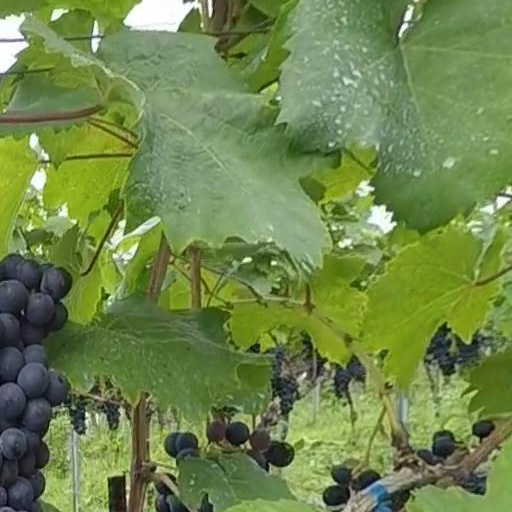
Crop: grape